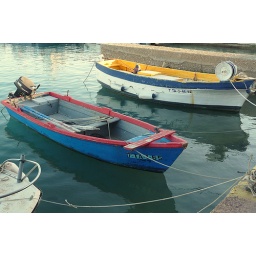
colorful boats moored in the harbor of Les Cases d'Alcanar